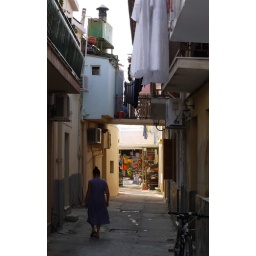
A woman walking through Lakka, Paxos in a blue dress